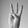
ASL letter: W